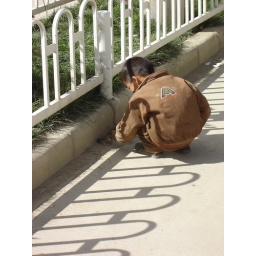
A boy with a pet bird bird by his left hand